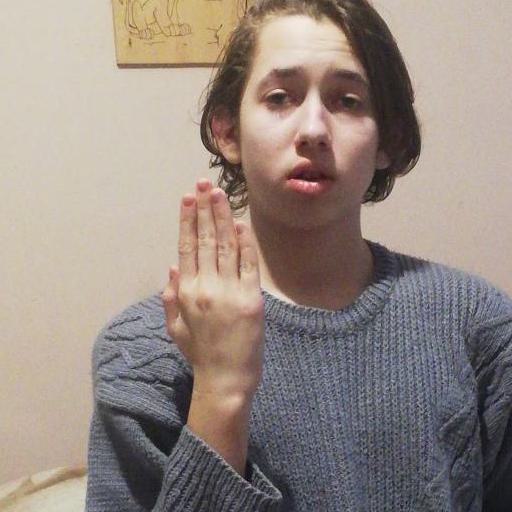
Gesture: stop_inverted